Greg MacPherson

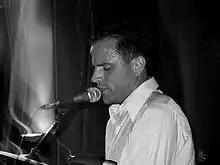
MacPherson in 2006

Greg MacPherson (born 1973) is a Canadian singer-songwriter based in Winnipeg, Manitoba. MacPherson performs both solo and with a backing band.